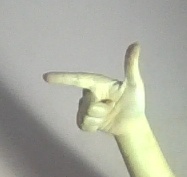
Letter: yaa